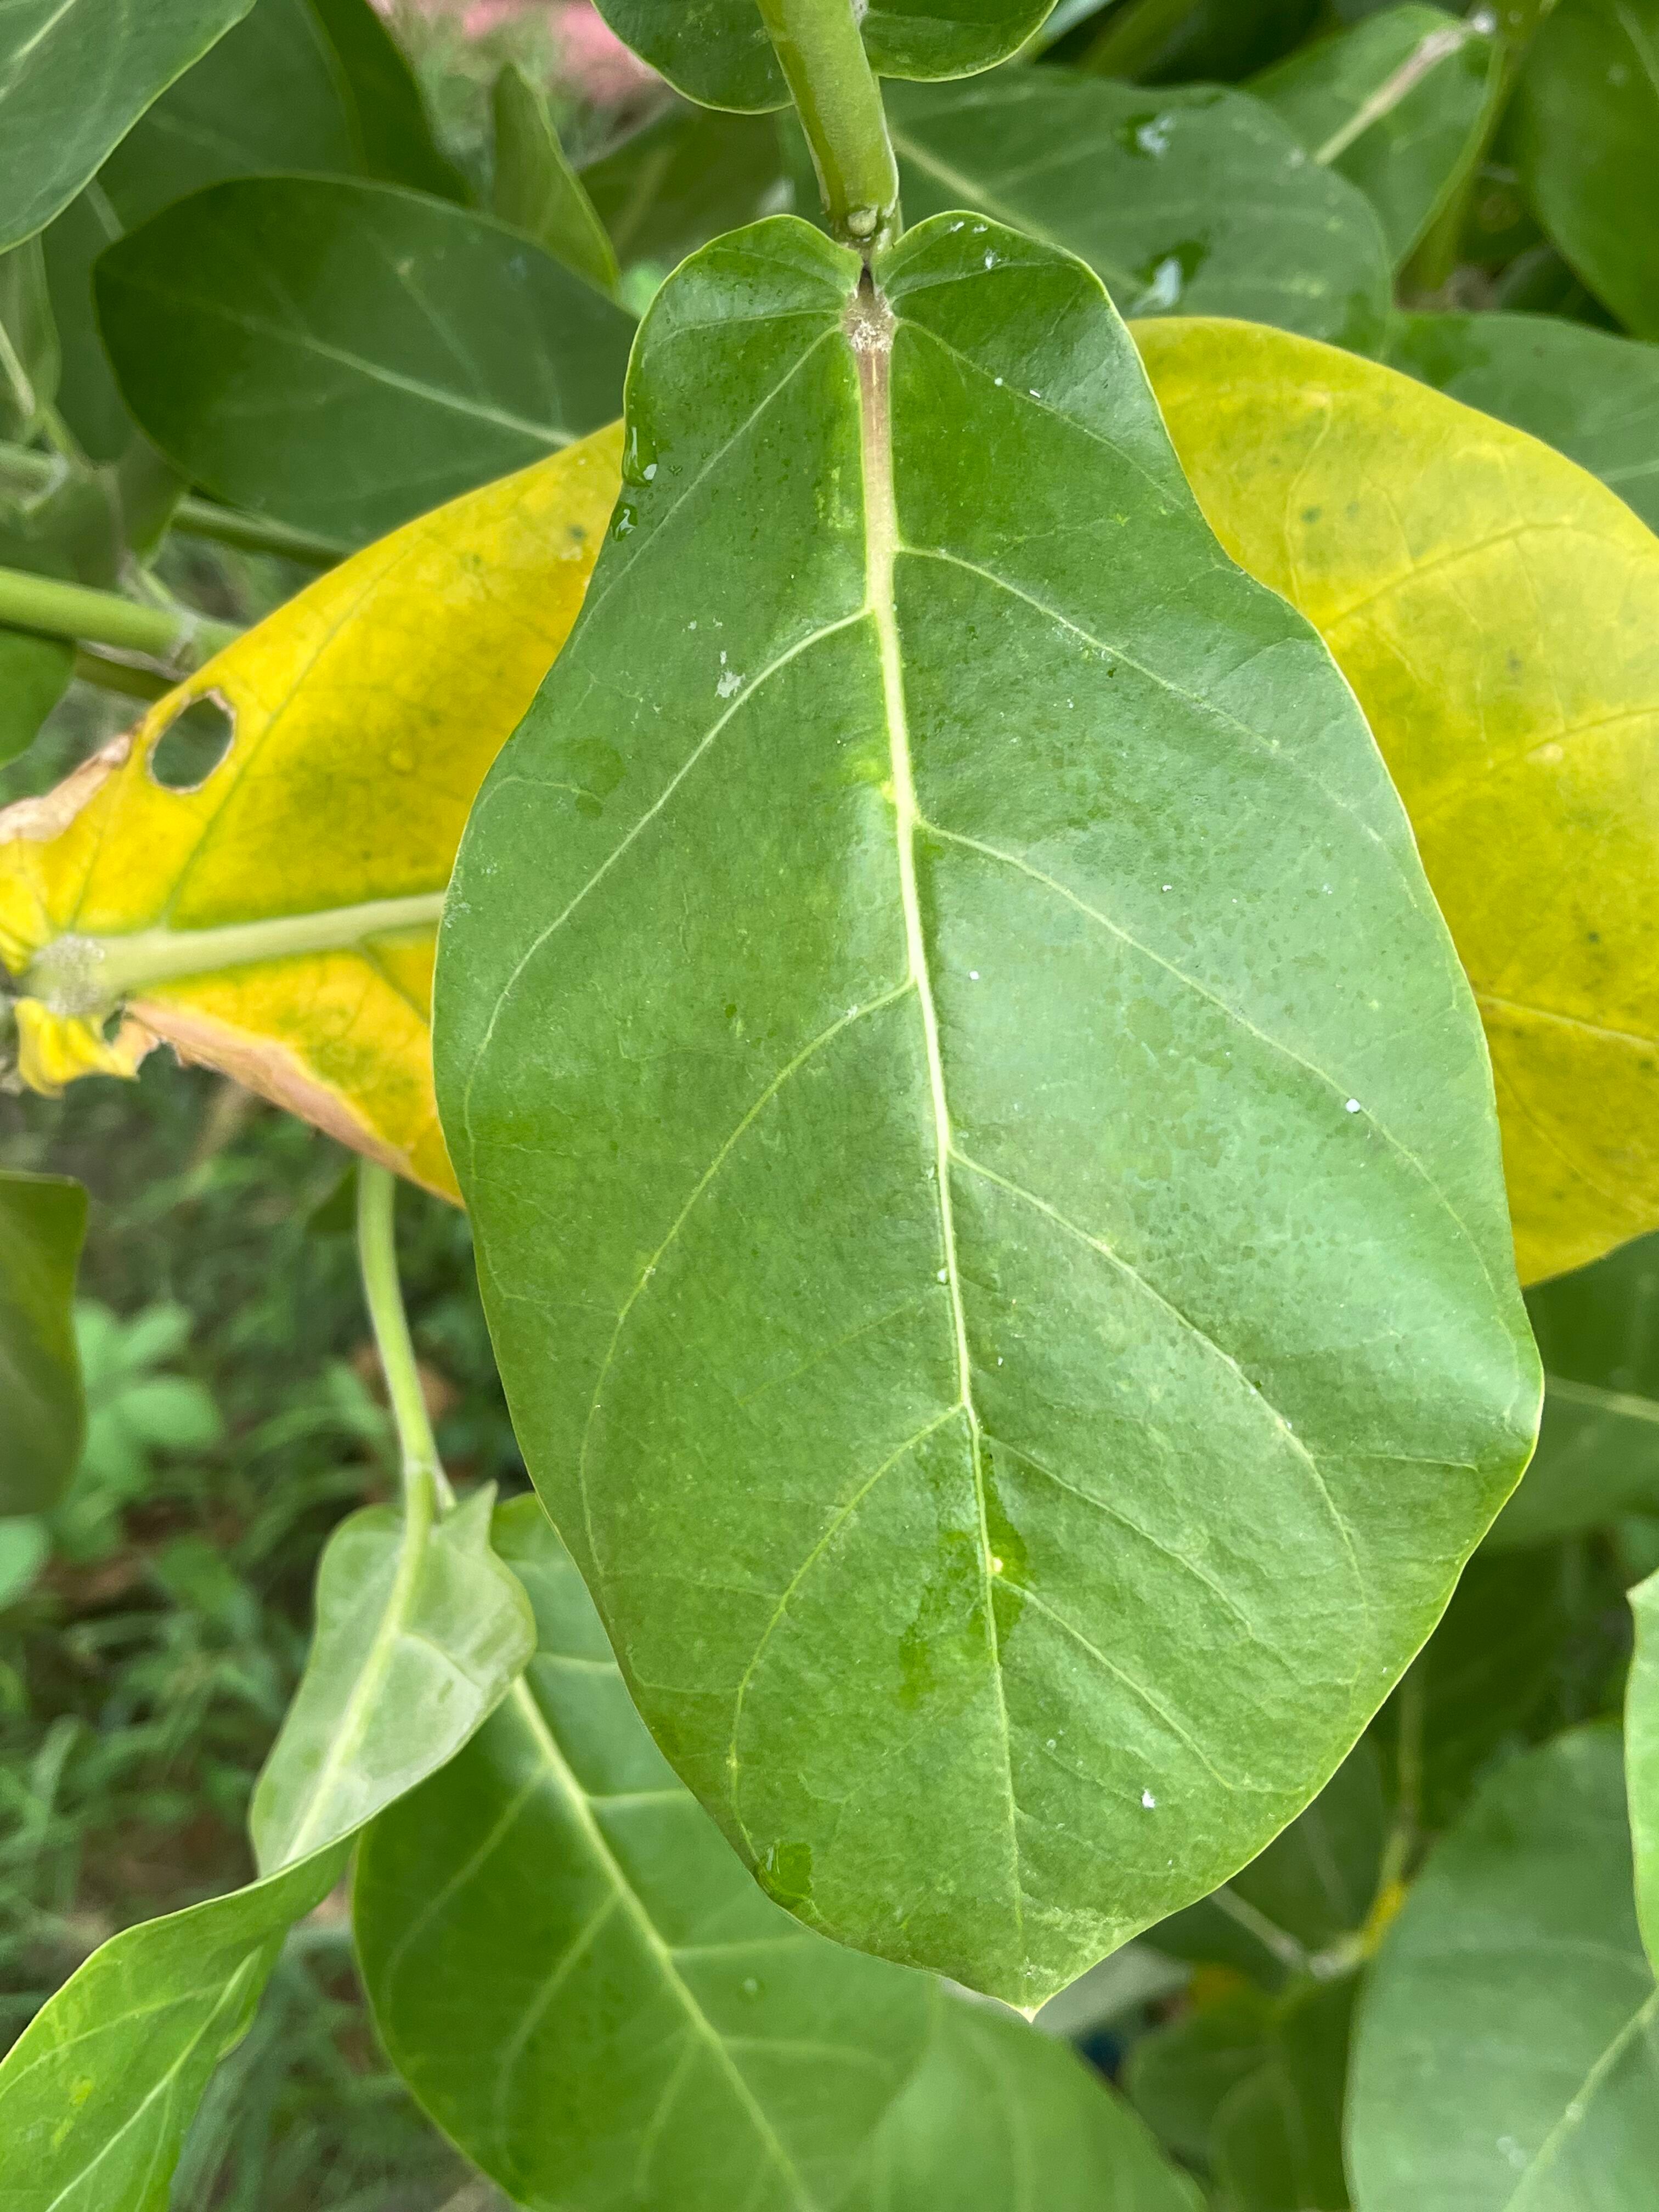
Plant species: calotropis-gigantea